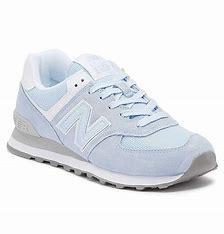
Brand: New
Model: Balance Classics